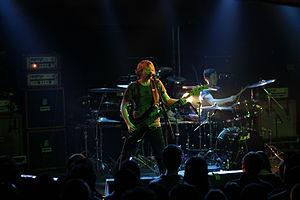
Circle Takes the Square est un groupe de screamo américain, originaire de Savannah, en Géorgie. Le groupe débute avec un EP de sept morceaux musicaux en 2001, suivi d'une collaboration avec le groupe Pg. 99. En 2004, il commercialise As the Roots Undo aux labels Robotic Empire et HyperRealist Records. Le groupe commercialise son second album intitulé Decompositions le 21 décembre 2012 sous téléchargement payant.